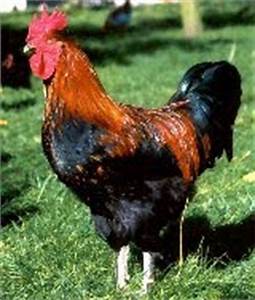
Label: gallina